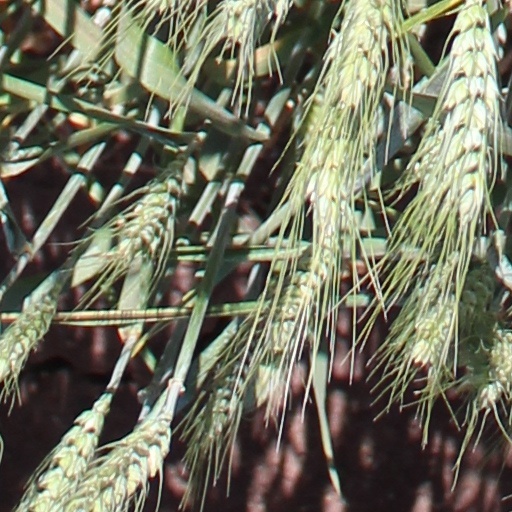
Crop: wheat